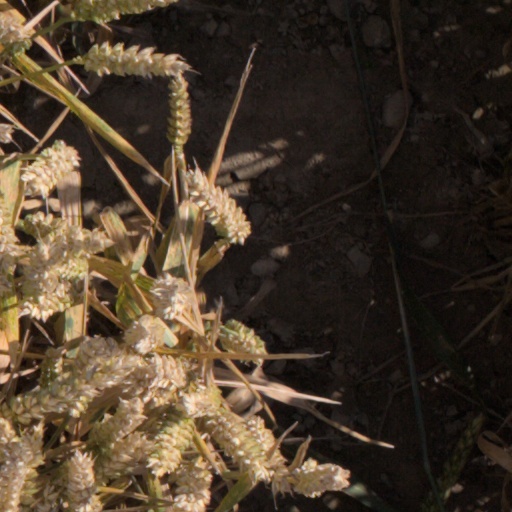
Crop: wheat